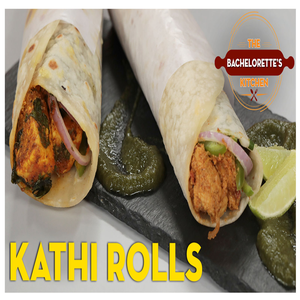
Dish: kathiroll